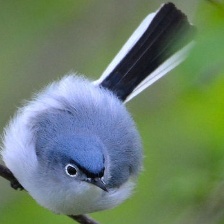
Species: BLUE GRAY GNATCATCHER
Scientific name: POLIOPTILA CAERULEA